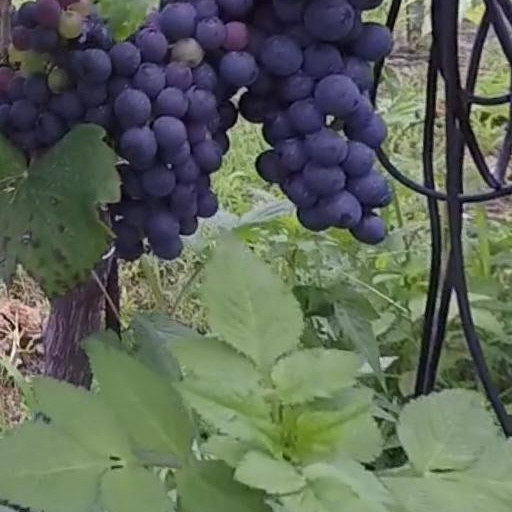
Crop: grape